Bamali

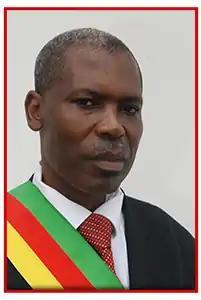
Questeur NJINGUM MUSA MBUTOH

In 2007 Bamali village saw themselves going away with the juiciest political positions in Ngoketunajia North Constituency thanks to the enigmatic Njingum Musa Mbotuh(computer engineer) who braved all odds and won the lone parliamentary seat for the constituency. The protagonist of the ruling party (CPDM) held then, that Ngoketunjia North Constituency was lagging behind in development because they made wrong political choices in the past. He championed the campaign of the CPDM during the parliamentary/municipal elections in 2007 and it dawned that he was going to be the new parliamentarian for Ngoketunjia North Constituency. Since then, he has made strides and gained more popularity with his work. He has labelled himself the "Mosses" of Ndop central and Babessi Sub Divisions that make up the Ngoketunjia North constituency. Back in his constituency, he is regarded as a father to all and referred to as Daddy while his works were in 2012 rewarded with a second mandate to represent the people of Ngoketunjia North constituency. His ingenuity in politics has earned him several awards from several media organs notably, The Watchdog Tribune, World Echoes, The Guardian Post, Life Time and most recently The Eye Newspaper where he was voted as Best Politician of The Year 2015. His savoir-faire was also rewarded in the national assembly when he was elected to be one of four Questors in the national assembly of Cameroon and he was recently elected to chair the Monetary and Financial Affairs committee of the legislative arm of the African union, the PAN African parliament. Hon. Njingum Musa was born on 1 January 1960 in Bamali village, Ndop central sub division, Ngoketunjia Division of North-West Region.